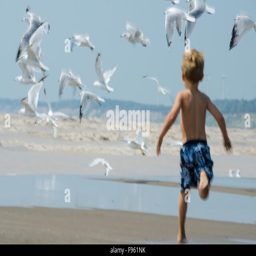
a young boy chasing seagulls and otherwise playing on the beach